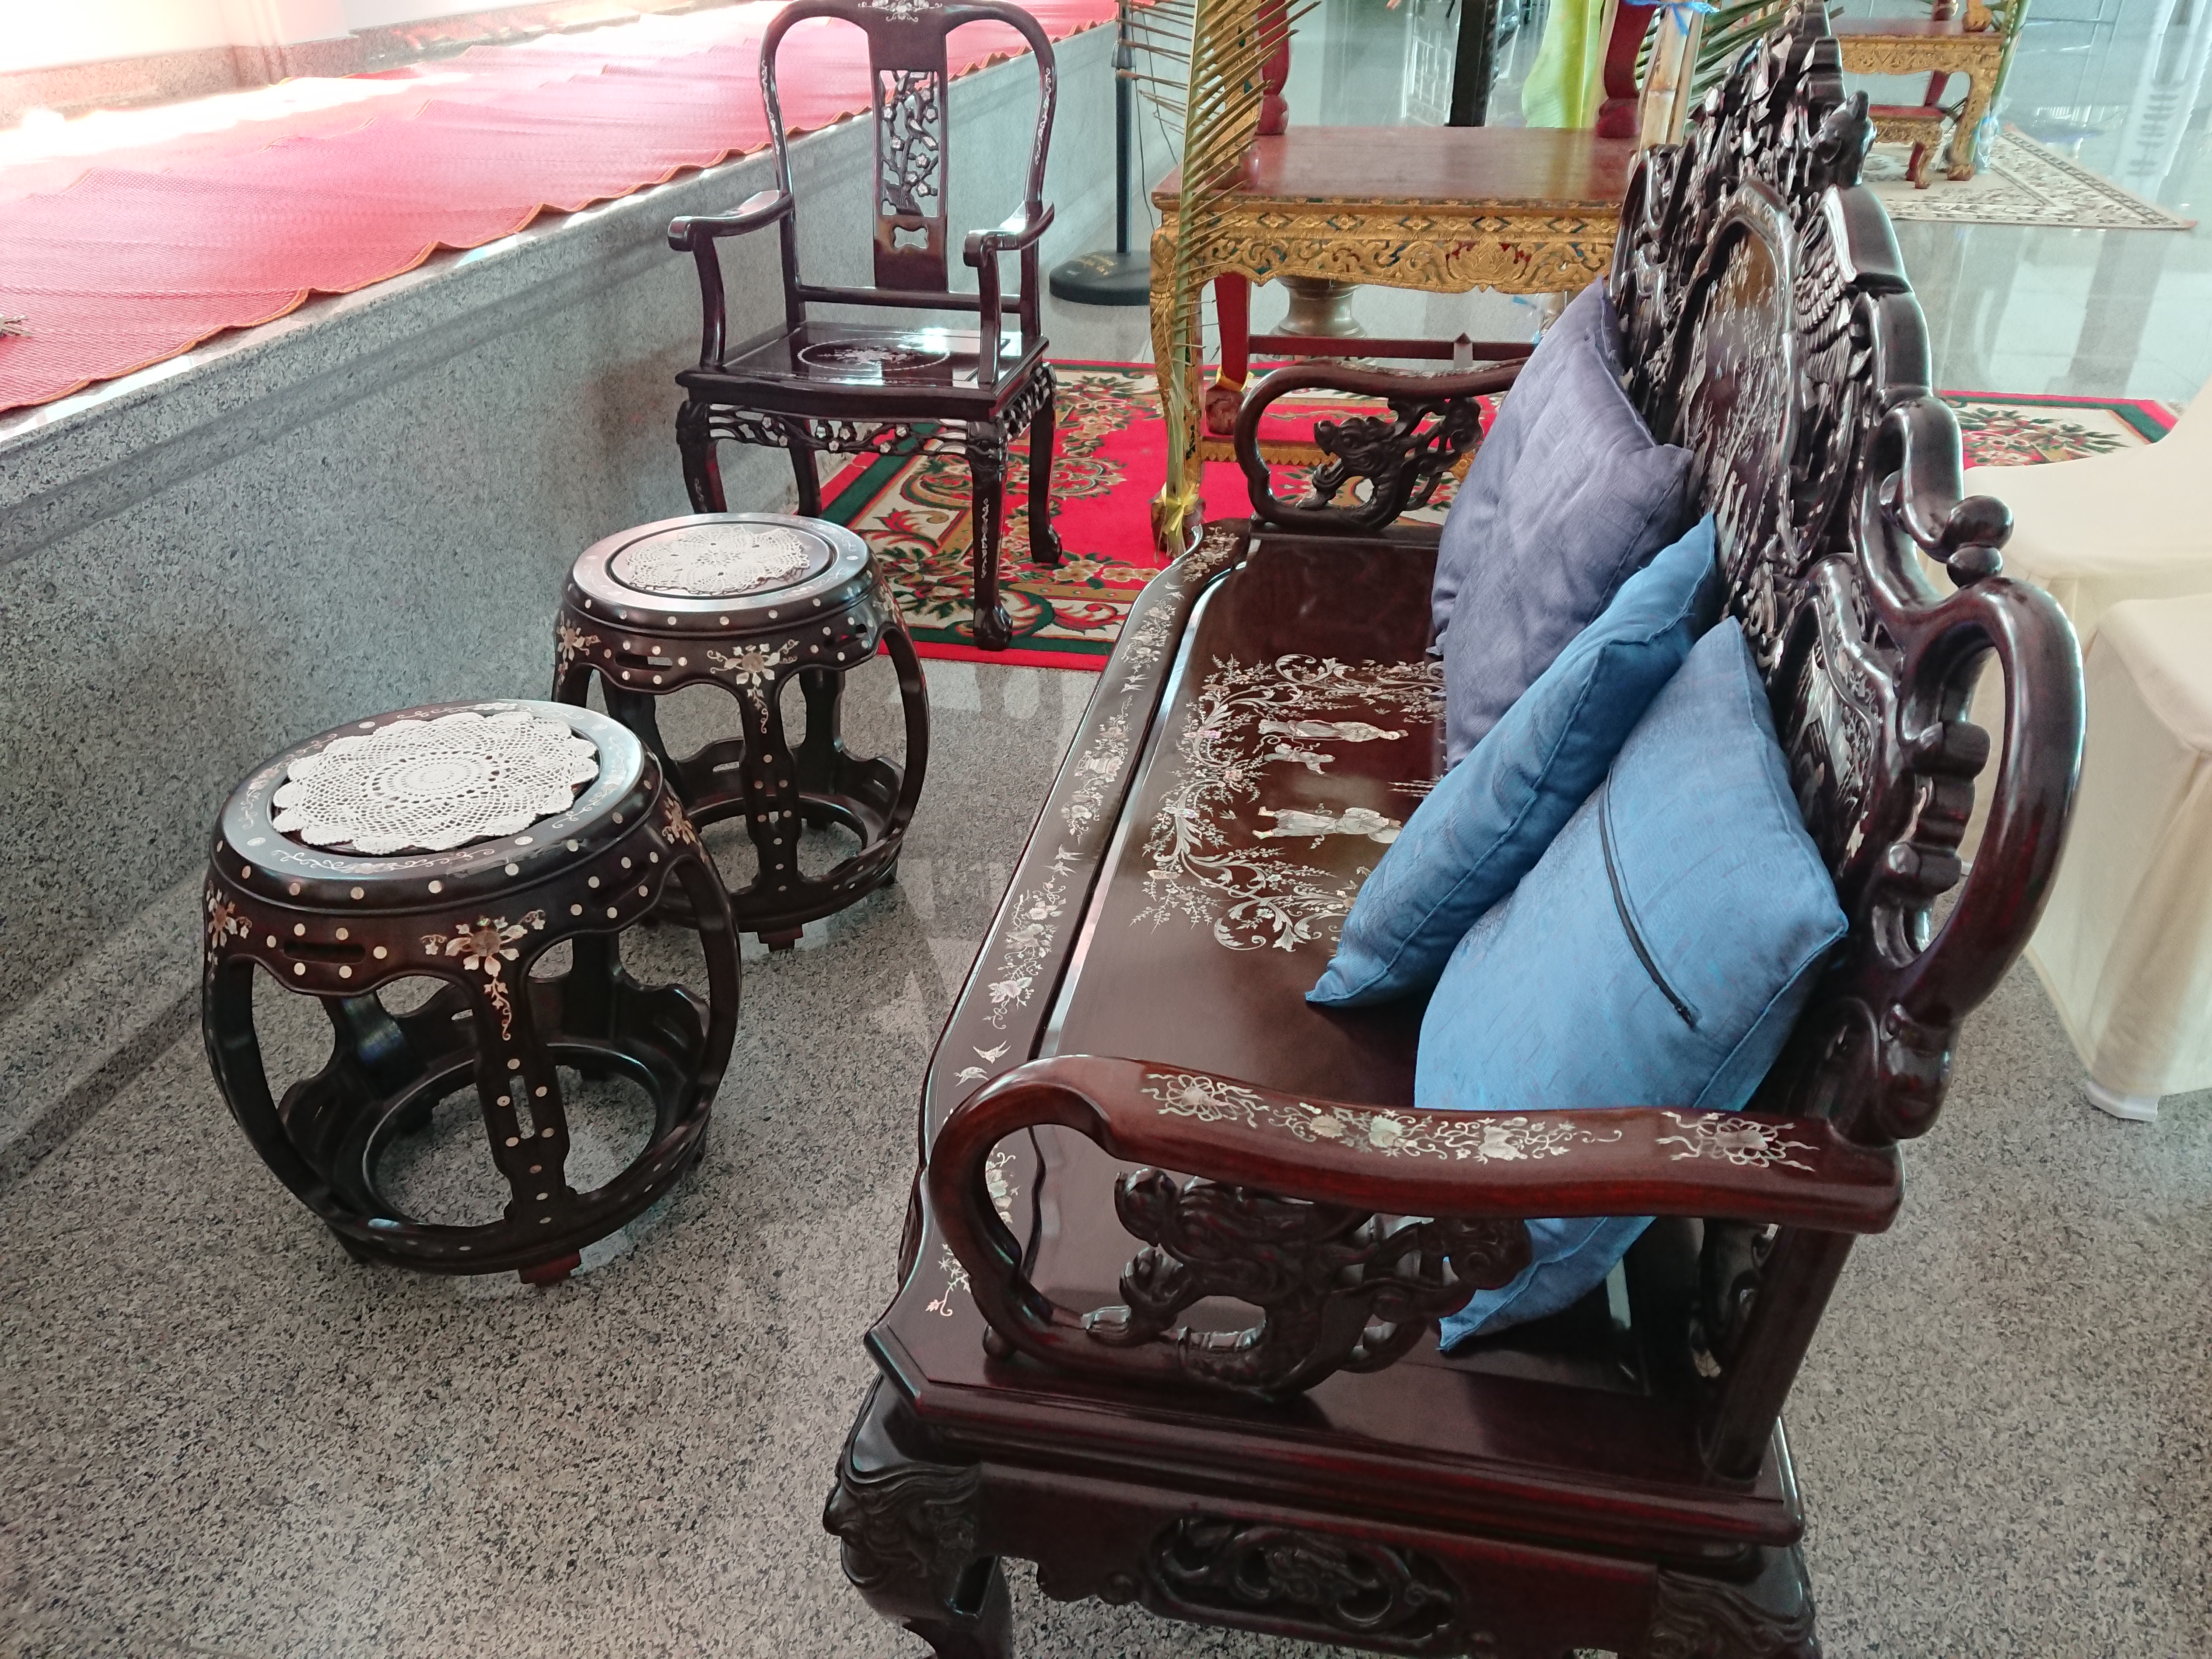
share, furniture, chair, drum, carriage, vehicle, table, sitting, baby carriage